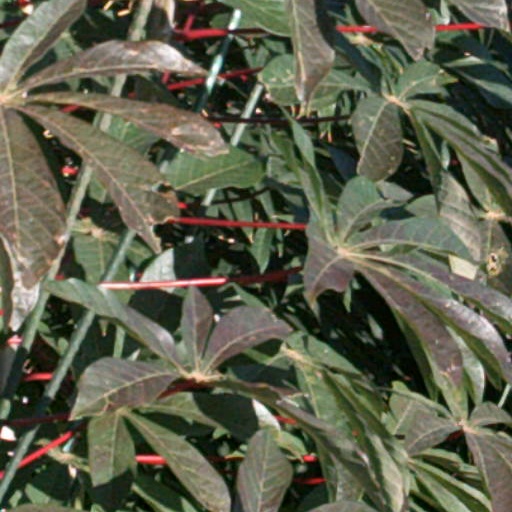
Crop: cassava